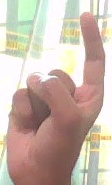
ASL sign: Z